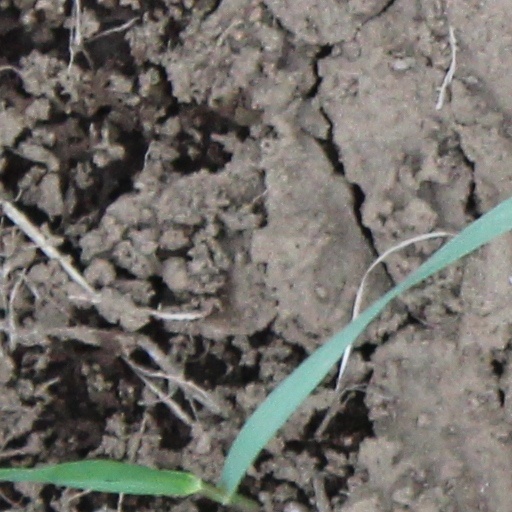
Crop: wheat